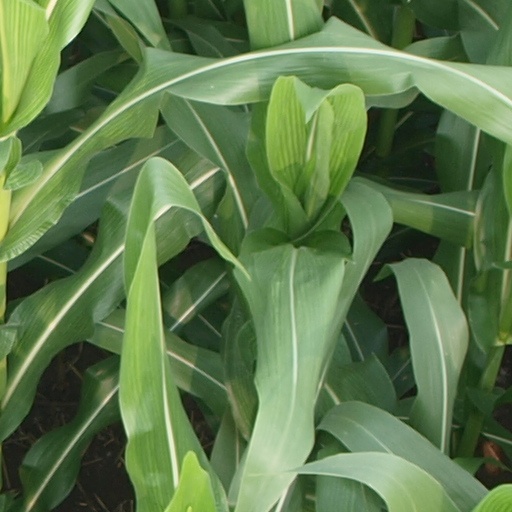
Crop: maize; corn